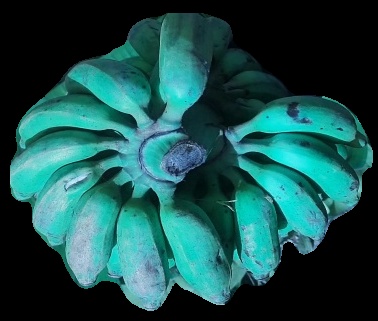
Variety: elakki-bale
Grade: grade3